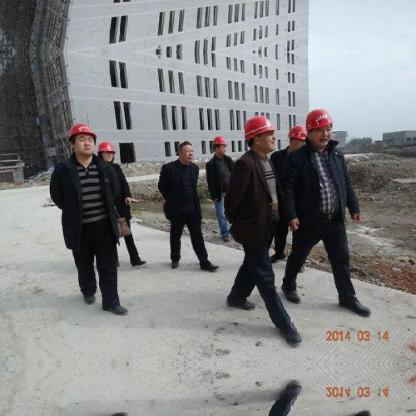
Objects in the image:
label: helmet
label: helmet
label: helmet
label: helmet
label: head
label: helmet
label: helmet